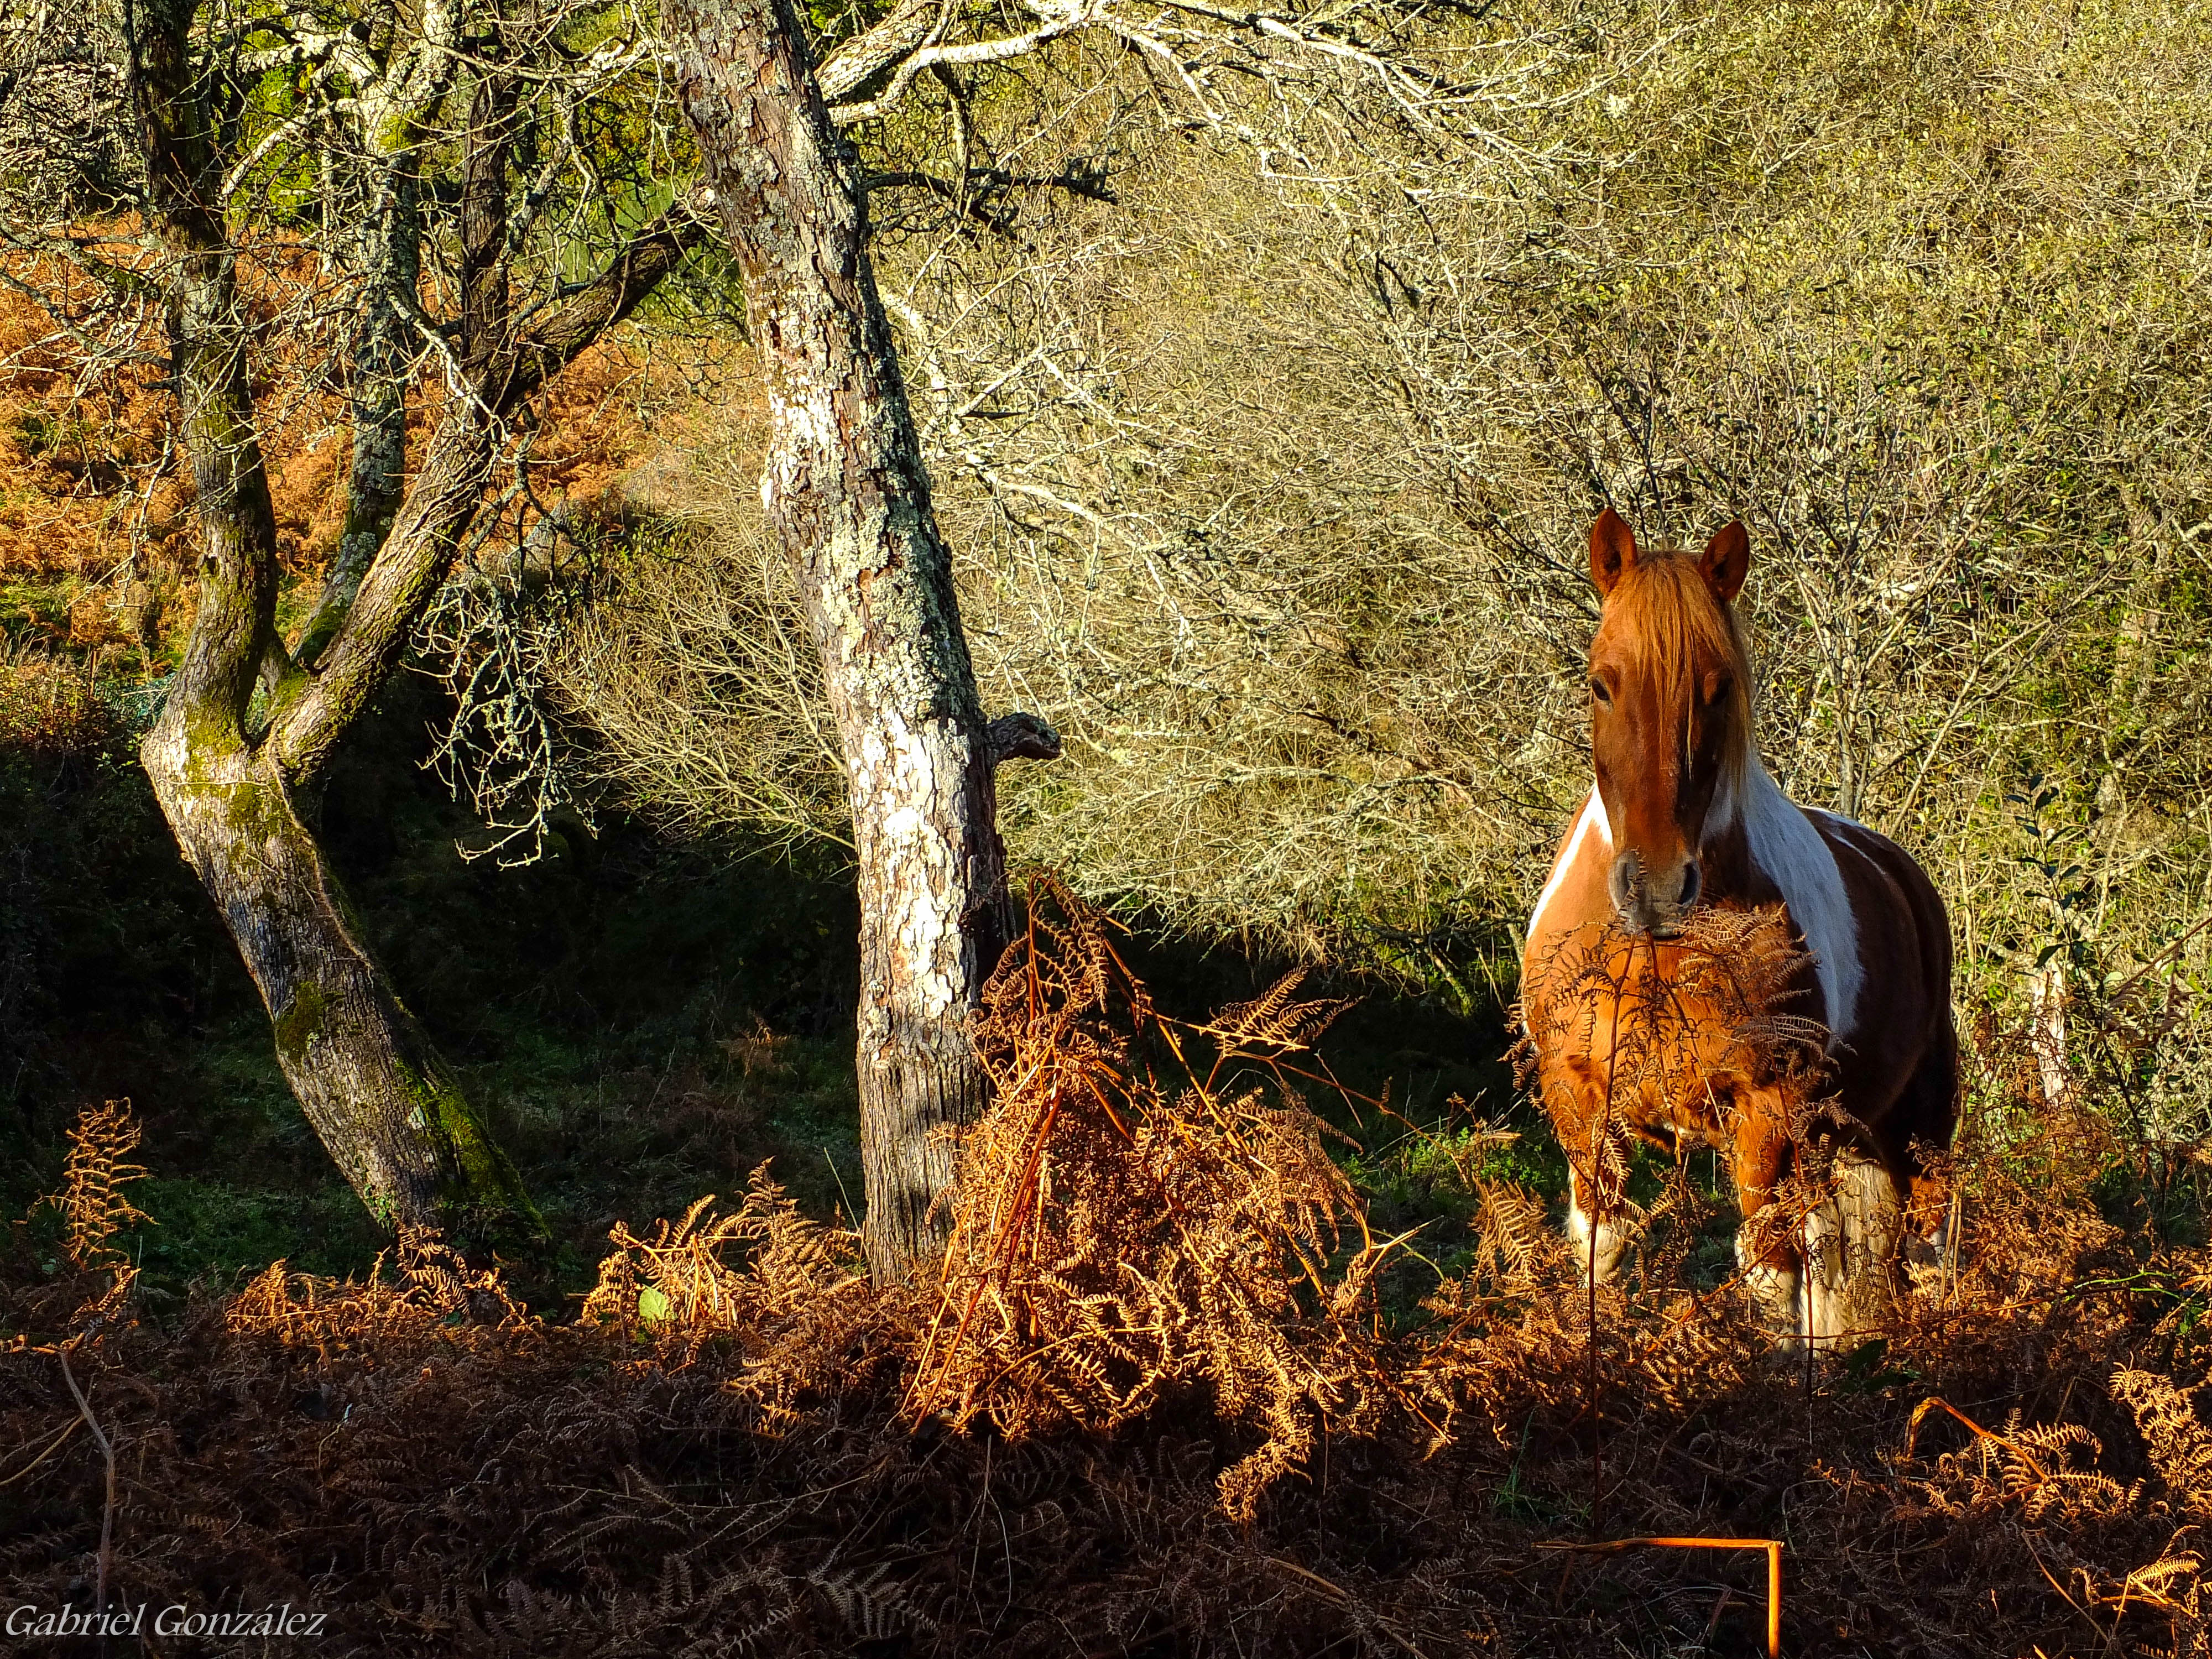
landscape, tree, nature, forest, wilderness, leaf, wildlife, horse, autumn, mammal, season, fauna, spain, galicia, pontevedra, paisajes, woodland, habitat, espana, ggl1, gaby1, fujifilmxs1, rutadaliberdade, pontevedragaliciaespa a, horse like mammal